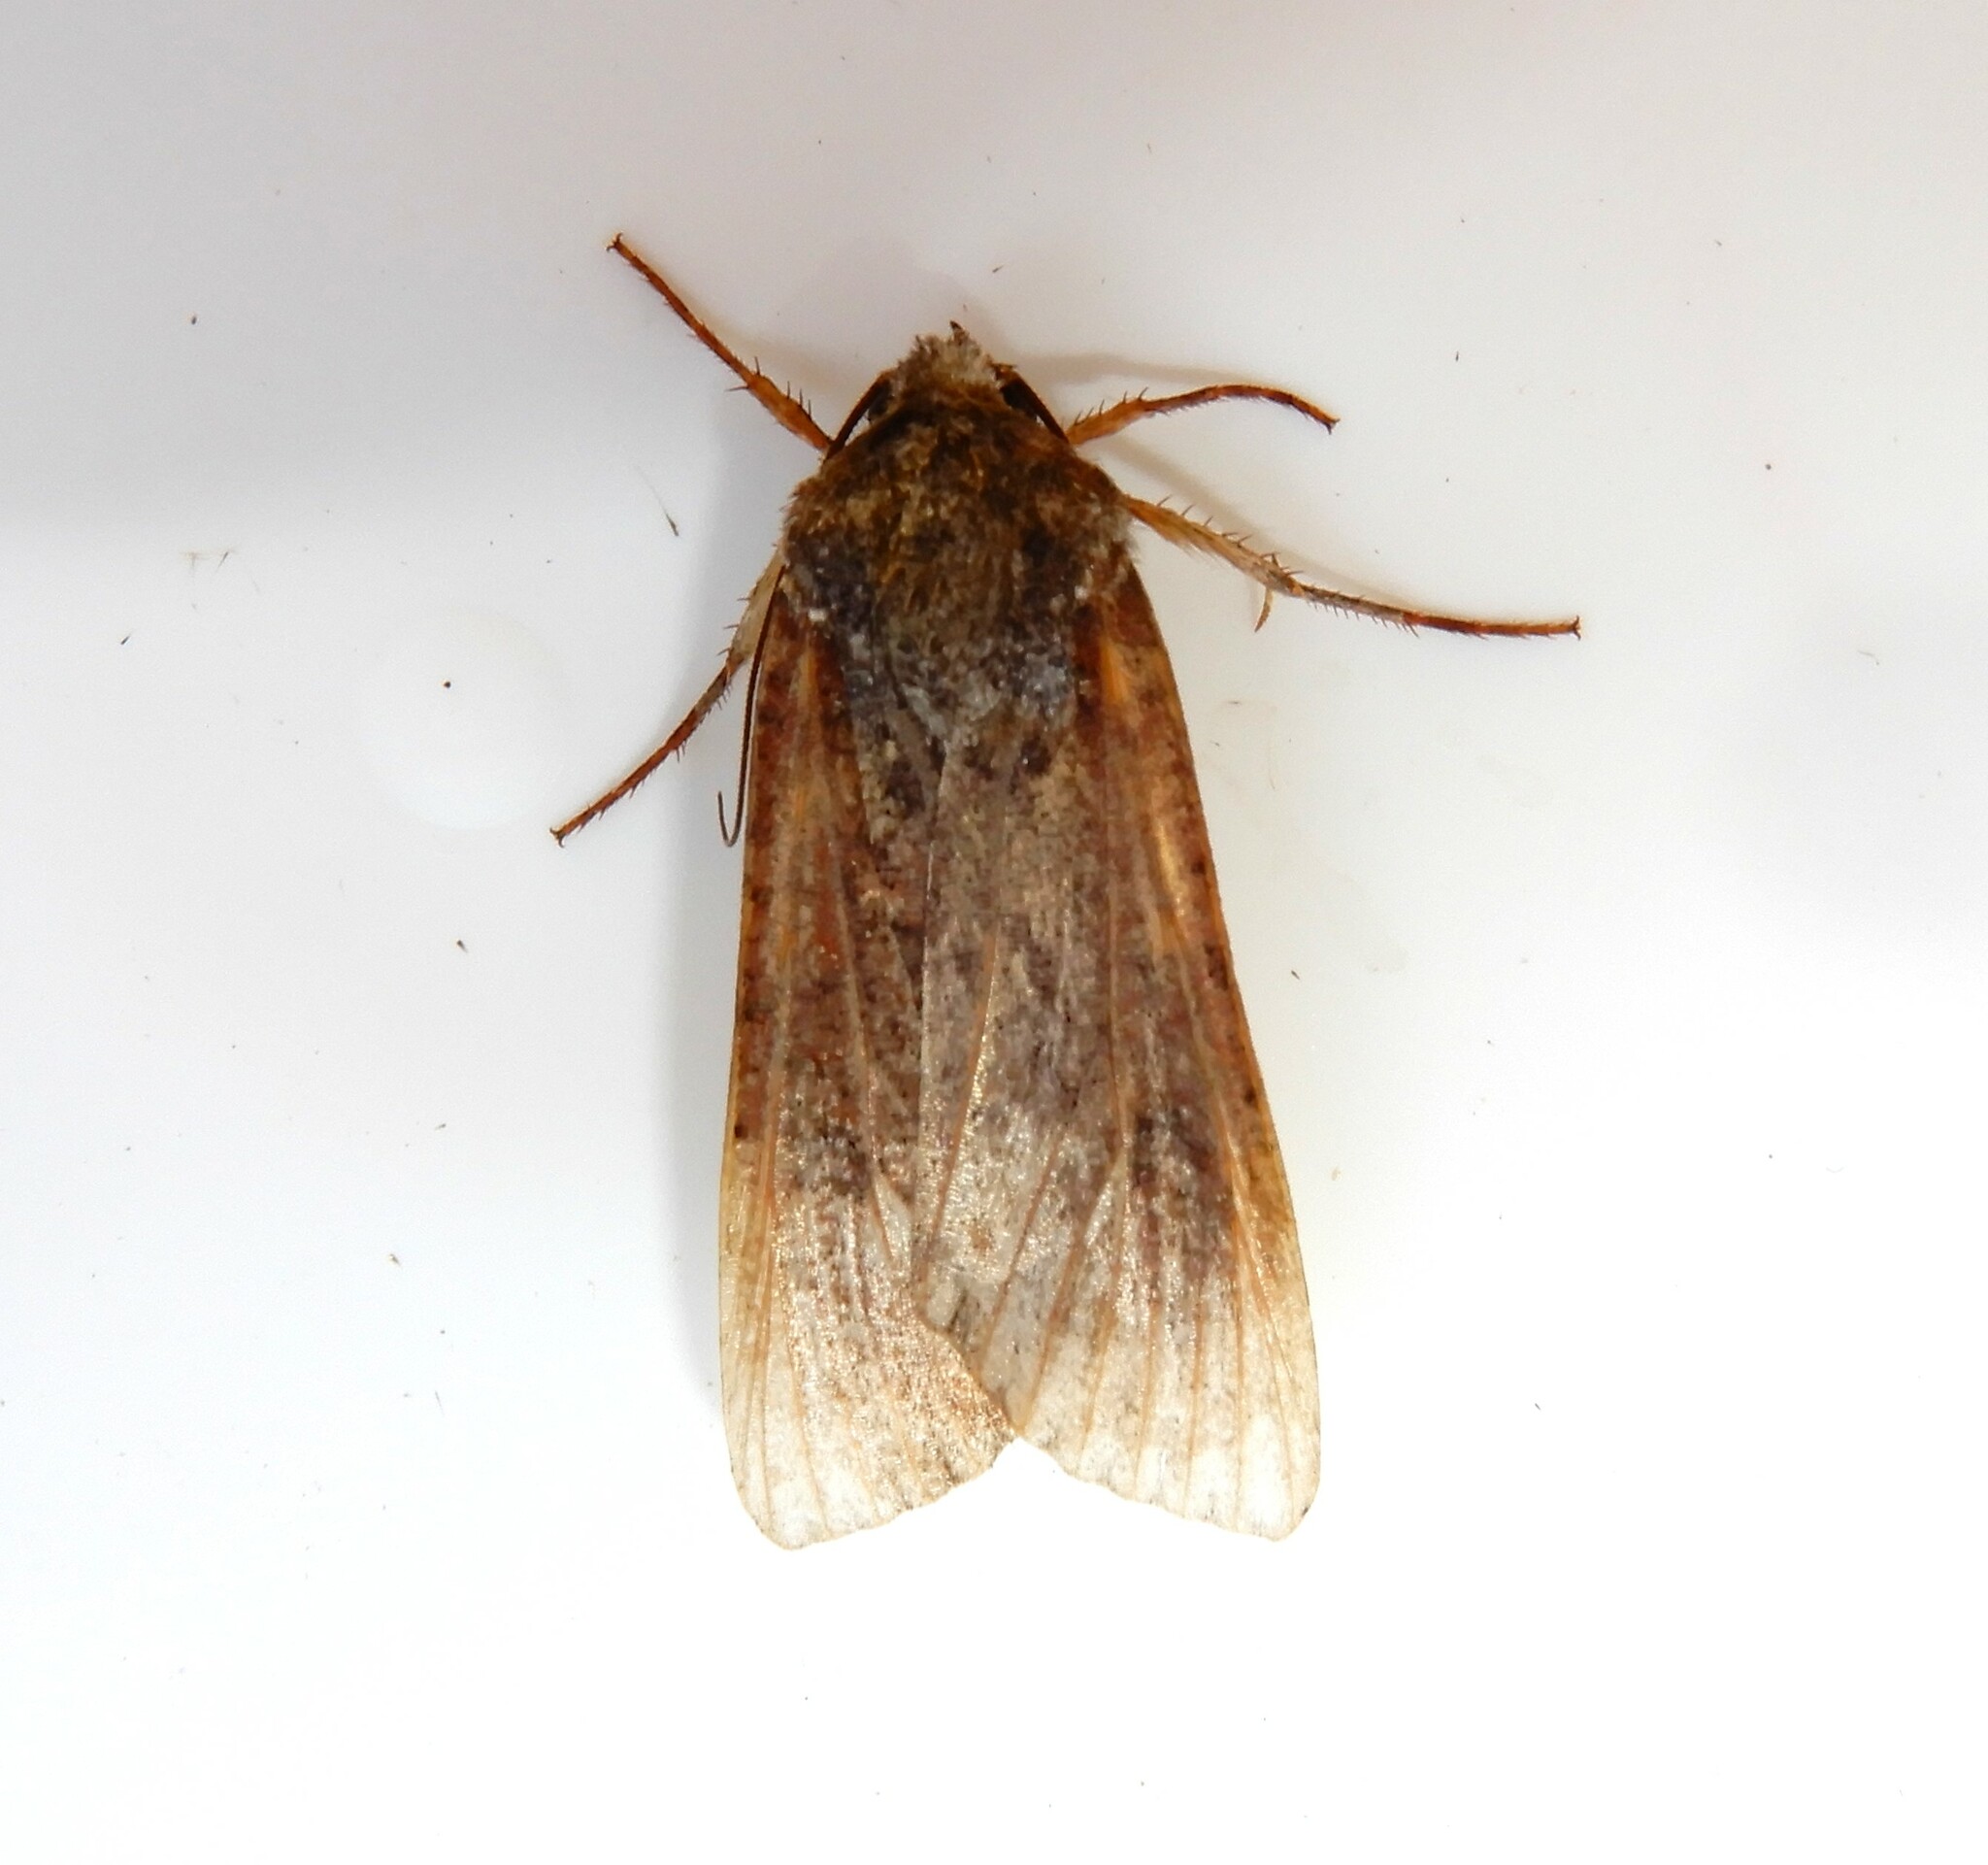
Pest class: cutworms